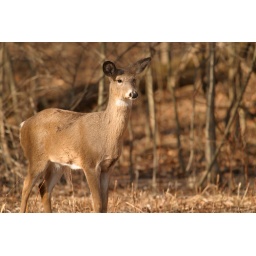
A very alert deer checking out a dog walking along the path with it's owner. Shot in RAW.